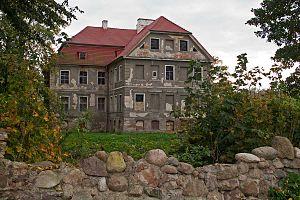
Chichy est un village polonais de la gmina de Małomice dans la powiat de Żagań de la voïvodie de Lubusz dans l'ouest de la Pologne.